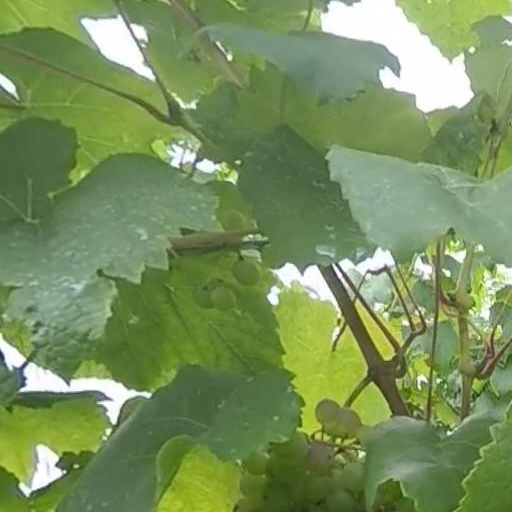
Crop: grape